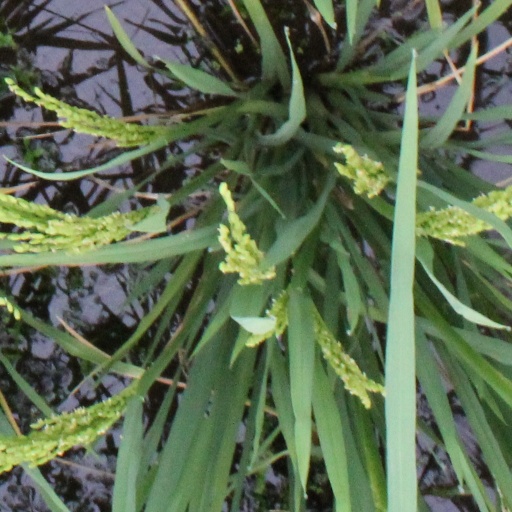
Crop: rice